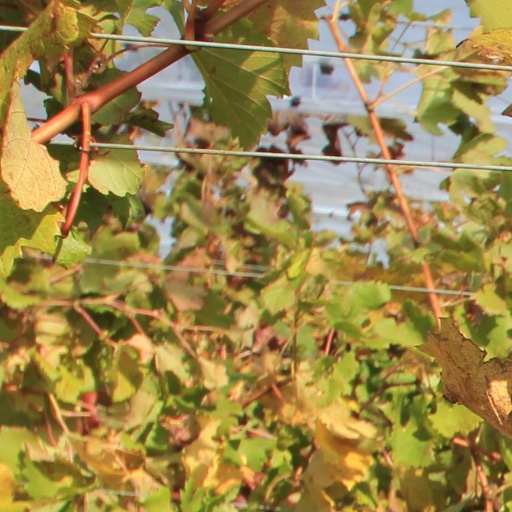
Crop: grape